List of gear nomenclature

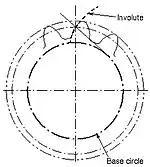
Involute teeth

Involute teeth of spur gears, helical gears, and worms are those in which the profile in a transverse plane (exclusive of the fillet curve) is the involute of a circle.